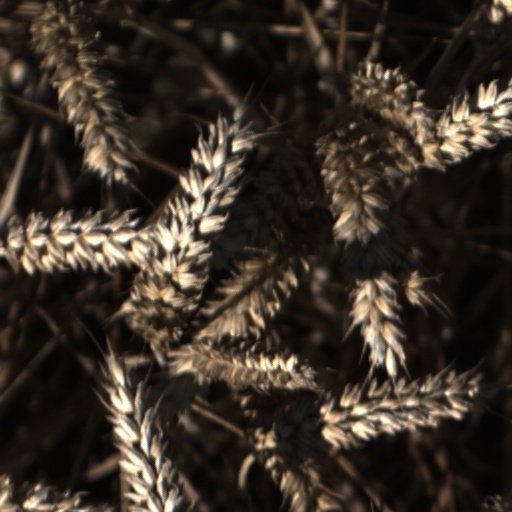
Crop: wheat